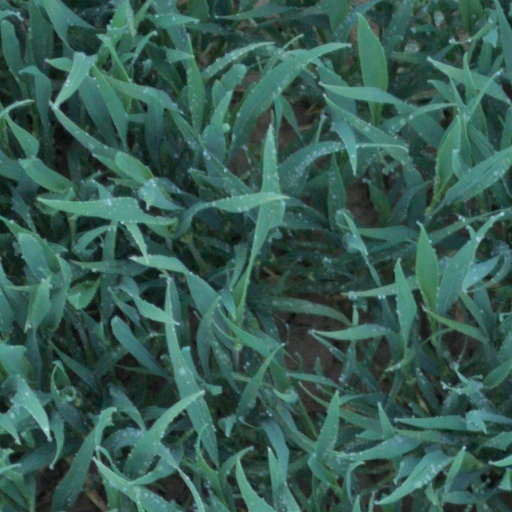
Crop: wheat